Ben Coker

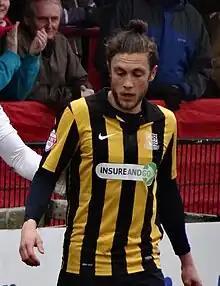
Coker playing for Southend United in 2014

Ben Coker (born 17 June 1989) is an English professional footballer who plays as a defender or midfielder for Ebbsfleet United.